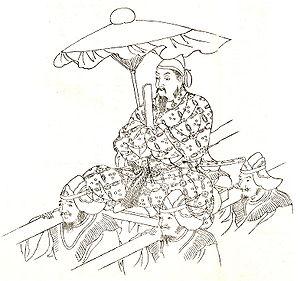
Tachibana no Moroe est un prince impérial japonais et un membre officiel à la cour de l'empereur Shōmu et de l'impératrice Kōken.